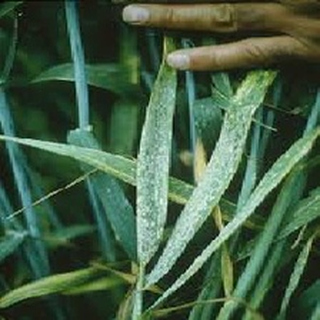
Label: wheat_mildew